Kurds

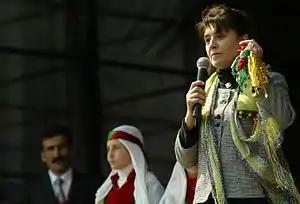
Leyla Zana

According to the official data of the 1935 census, the number of people whose mother tongue was Kurdish was 1,480,246 people, or 9.16%, and according to the official data of the 1965 census, it was 2,219,502, or 6.9%. The difference between the 1965 and 1935 censuses was that in the 1935 census, Zazaki was considered a sub-branch of Kurdish, while in the 1965 census it was considered a separate language and was counted separately. According to the "CIA World Factbook", Kurds formed approximately 18% of the population in Turkey (approximately 14 million) in 2008. One Western source estimates that up to 25% of the Turkish population is Kurdish (approximately 18–19 million people). Kurdish sources claim there are as many as 20 or 25 million Kurds in Turkey.